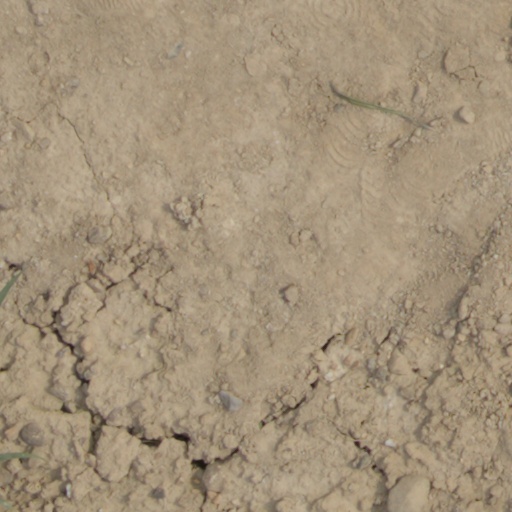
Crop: wheat